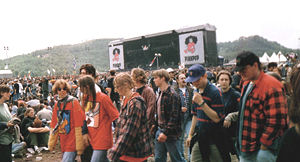
Pinkpop / Galleri
Pinkpop er en årlig tre-dagespopfestival i Landgraaf, der har fundet sted fra 1970, normalt i pinsen. Frem til 2015 er den dog blevet afholdt fire gange i en anden weekend. I 2016 blev festivalen heller ikke afholdt pinsen.